Room (2015 film)

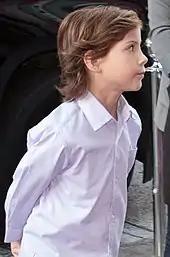
Jacob Tremblay was chosen from dozens of young performers for the part of Jack, and went on to win the Canadian Screen Award for Best Actor.

Emma Watson, Rooney Mara, Shailene Woodley and Mia Wasikowska were considered for the role of Joy. Brie Larson was cast after an associate of Abrahamson suggested he see her performance in "Short Term 12" (2013). Larson consulted with a trauma expert and nutritionist for the role, went on a restrictive diet, and avoided sunlight. She said she saw "Room" less as a crime story and more of "a story of love and freedom and perseverance and what it feels like to grow up and become your own person".